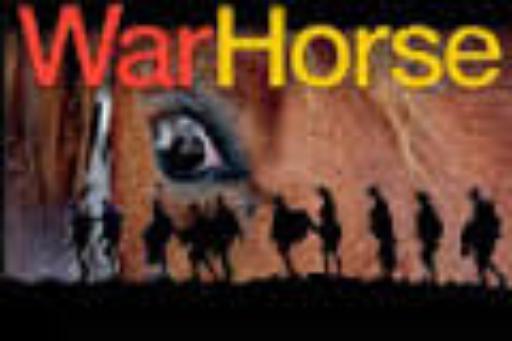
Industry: Leisure